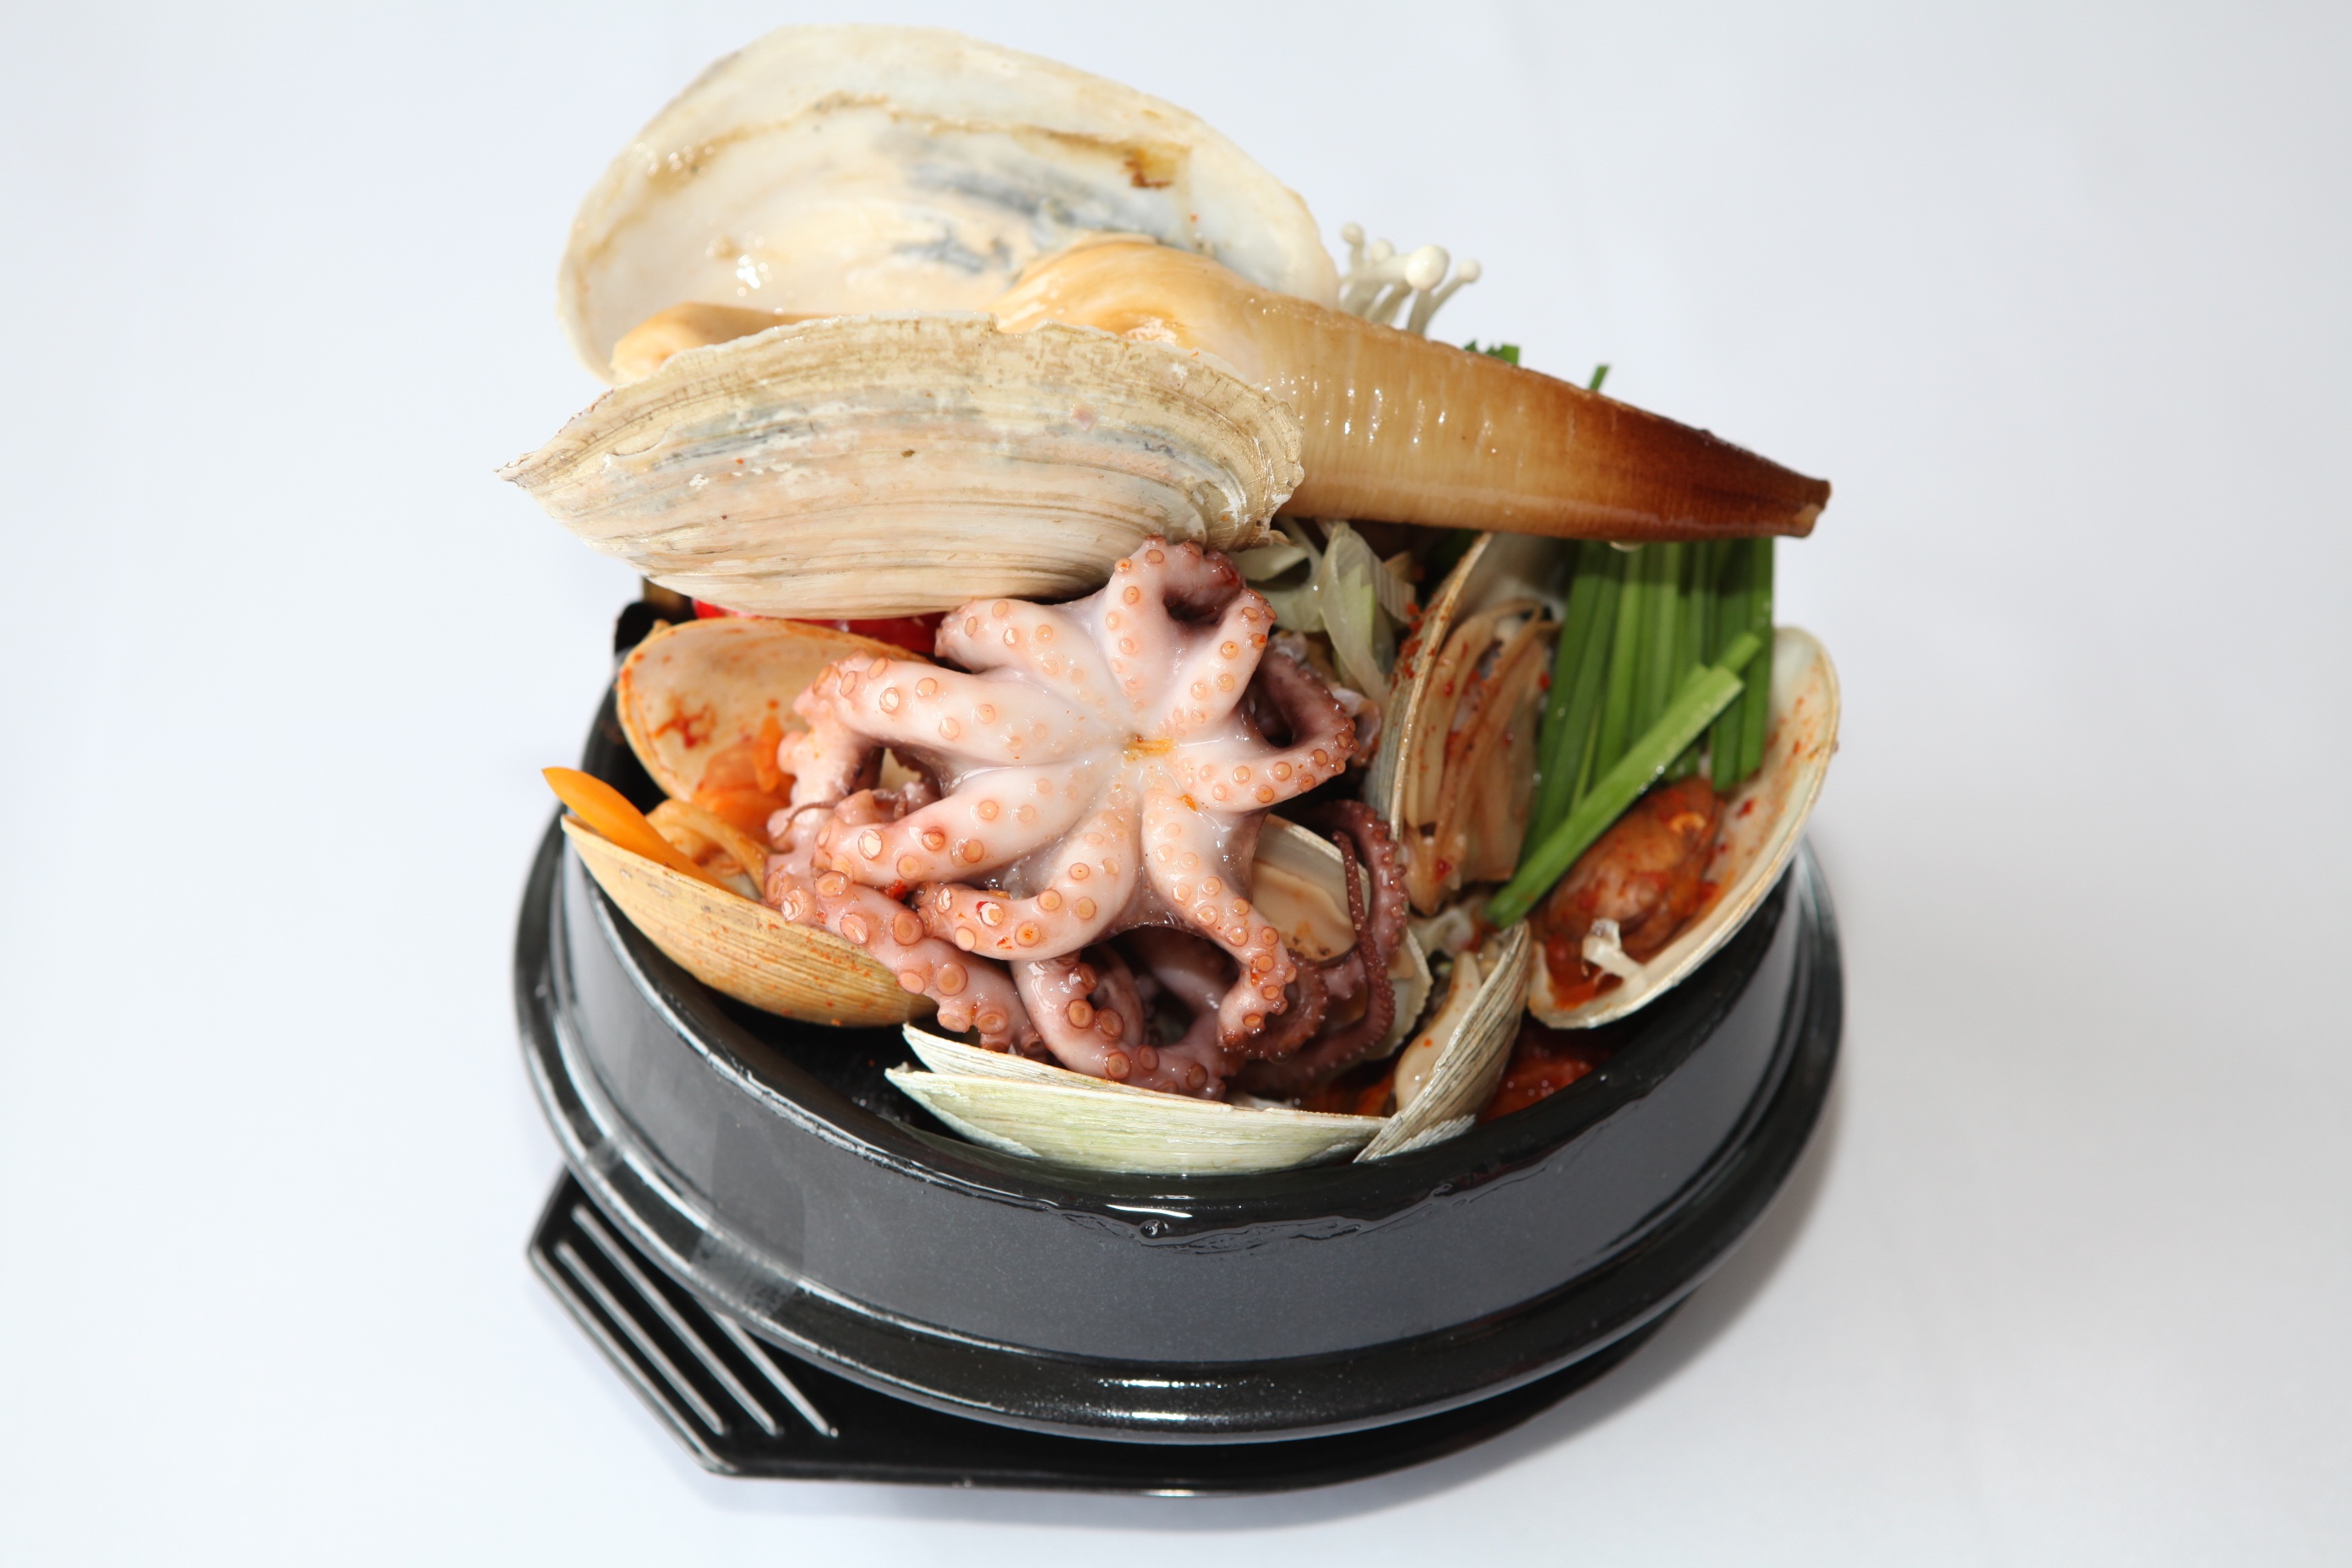
dish, meal, food, fish, meat, cuisine, korean food, panope japonica, geoduck, koreafood